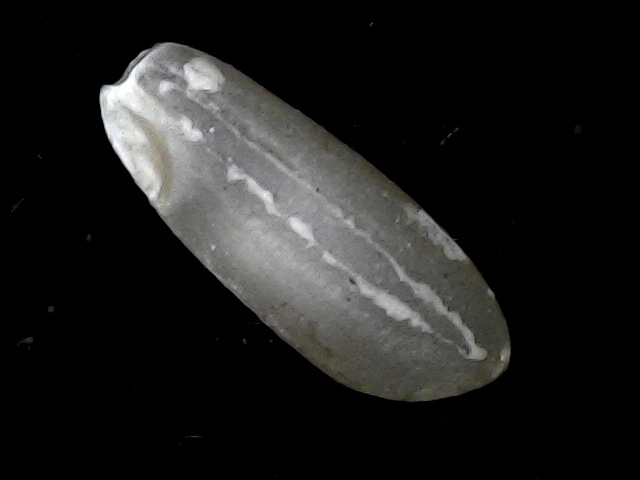
Rice variety: BD91